Ian Happ

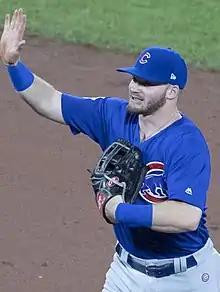
Happ with the Chicago Cubs in 2017

Ian Edward Happ (born August 12, 1994) is an American professional baseball outfielder for the Chicago Cubs of Major League Baseball (MLB). He played college baseball at the University of Cincinnati for the Cincinnati Bearcats baseball team. The Cubs selected Happ in the first round of the 2015 MLB draft, and he made his MLB debut in 2017. Happ was an All-Star in 2022 and won a Gold Glove Award in 2022, 2023, and 2024.